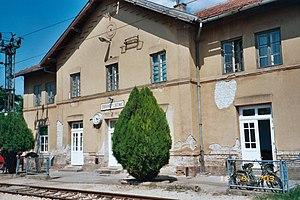
Lovćenac est une localité de Serbie située dans la province autonome de Voïvodine. Elle fait partie de la municipalité de Mali Iđoš dans le district de Bačka septentrionale. Au recensement de 2011, elle comptait 3 151 habitants.